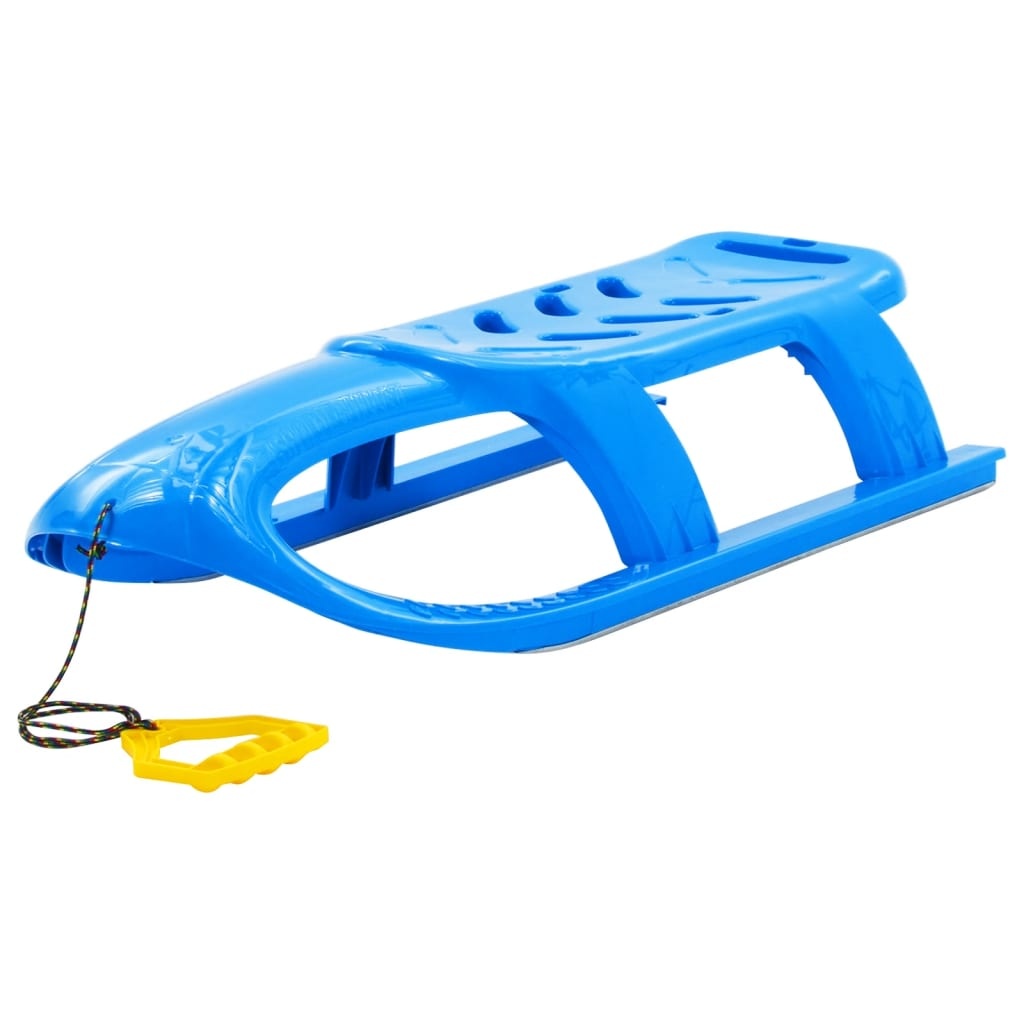
Sledge for Children Blue 102.5x40x23 cm Polypropylene
Brand: vidaXL
This winter, let your little one enjoy the exciting riding fun with this supercool sledge! Durable PP: Made of weather-resistant polypropylene, the sled is highly resistant to abrasion and low temperature, allowing long-term service.Smooth steel runner: The toboggan is secured with durable steel runners, offering a smooth ride on even the steepest descent.Pull rope: This sleigh is attached with a pull rope, so children can be towed by adults on the flat, snowy ground or enjoy a ride on gentler slopes.Bullet-shape design: This snow sledge, featuring a resistance-reducing bullet design, is fast and excellent for an exciting ride. Colour: Blue Material: PP (polypropylene), steel Dimensions: 102.5 x 40 x 23 cm (L x W x H) Applicable child age: Above 36 months Maximum load: 50 kg
Category: Sporting Goods > Outdoor Recreation > Winter Sports & Activities > Sleds > Toboggans